Ilkhanate

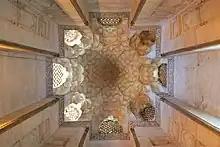
Muqarnas dome inside the Mausoleum of Shaykh 'Abd al-Samad in Natanz (1307–8)

Öljaitü's son, the last ilkhan, Abu Sa'id Bahadur Khan, was enthroned in 1316. He was faced with rebellion in 1318 by the Chagatayids and Qara'unas in Khorasan, and an invasion by the Golden Horde at the same time. An Anatolian emir, Irenchin, also rebelled. Irenchin was crushed by Chupan of the Taichiud in the Battle of Zanjan-Rud on 13 July 1319. Under the influence of Chupan, the Ilkhanate made peace with the Chagatais, who helped them crush the Chagatayid revolt, and the Mamluks. In 1327, Abu-Sai'd replaced Chupan with "Big" Hasan. Hasan was accused of attempting to assassinate the khan and exiled to Anatolia in 1332. The non-Mongol emirs Sharaf-ud-Din Mahmud-Shah and Ghiyas-ud-Din Muhammad were given unprecedented military authority, which irked the Mongol emirs. In the 1330s, outbreaks of the Black Death ravaged the Ilkhanate and both Abu-Sai'd and his sons were killed by 1335 by the plague. Ghiyas-ud-Din put a descendant of Ariq Böke, Arpa Ke'un, on the throne, triggering a succession of short-lived khans until "Little" Hasan took Azerbaijan in 1338. In 1357, Jani Beg of the Golden Horde conquered Chupanid-held Tabriz for a year, putting an end to the Ilkhanate remnant.